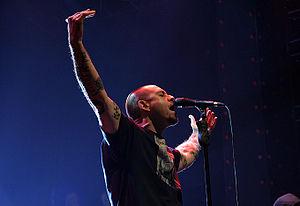
Liapis Troubetskoï est un groupe de rock soviétique, puis biélorusse fondé en 1989 par Sergueï Mikhalok.